Jonathan Turley

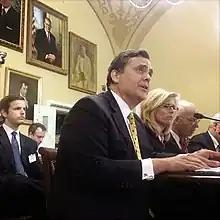
Testifying to Congress, 2007

Turley holds the Shapiro Chair for Public Interest Law at The George Washington University Law School, where he teaches torts, criminal procedure, and constitutional law. He is the youngest person to receive an academic chair in the school's history. He runs the Project for Older Prisoners (POP), the Environmental Law Clinic, and the Environmental Legislation Project.